Durocortorum

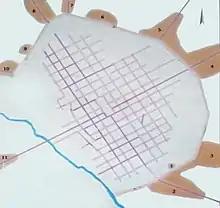
The perimeter, grid and Augustean Necropolis.

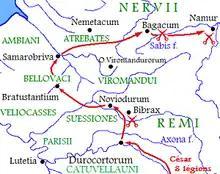
The territory of the Remi during Battle of the Axona in 57 BC

At the time of Caesar's invasion of Gaul, the territory of the Remi stretched from the Seine to the Marne and the Meuse in northeastern Gaul, on the southern border of Gallia Belgica. On seeing the advance of the armies of Julius Caesar, the Belgae united to push back the invasion. The Remi, however, stayed out of this coalition and decided to ally themselves with the Romans. They sent two representatives with offerings to negotiate, and tried in vain to convince the Suessiones, a kin tribe with whom they shared laws and government, to follow them.